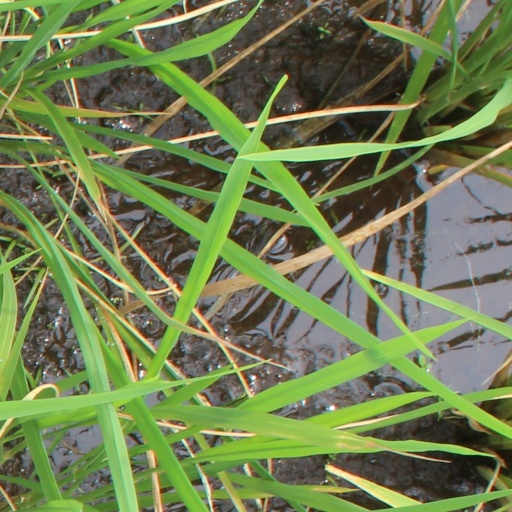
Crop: rice